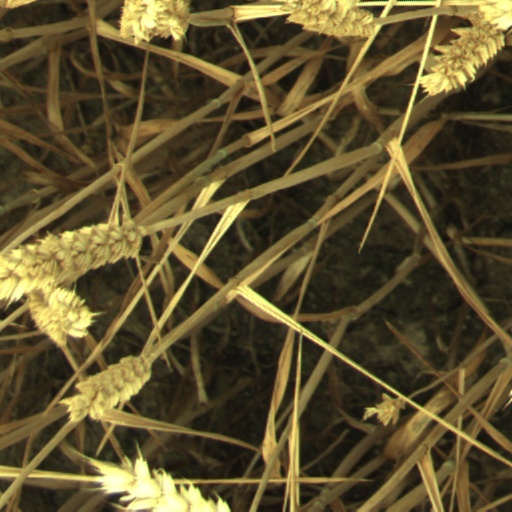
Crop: wheat